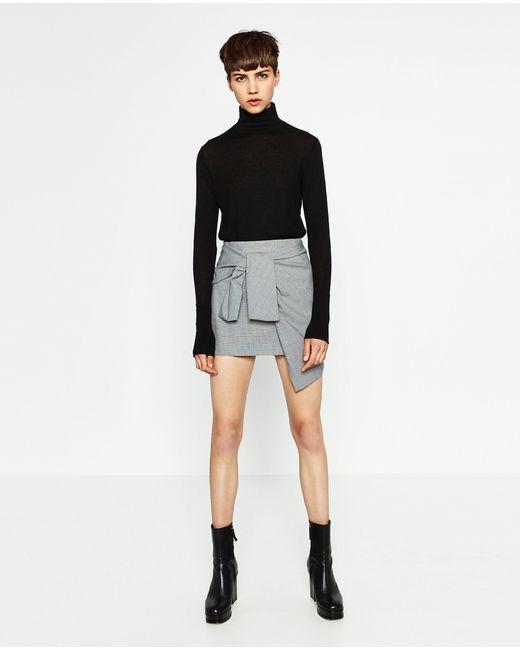
Schmal geschnittenes Oberteil mit langen Ärmeln und grauem Rock für Damen